There's Something in the Water

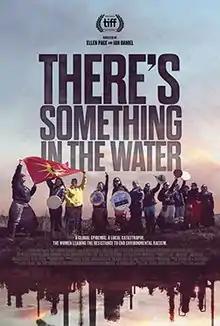
Film poster

There's Something in the Water is a 2019 Canadian documentary film, directed by Elliot Page and Ian Daniel. An examination of environmental racism, the film explores the disproportionate effect of environmental damage on Black Canadian and First Nations communities in Nova Scotia. The film takes its name from Ingrid Waldron's book on environmental racism, "There's Something in the Water".